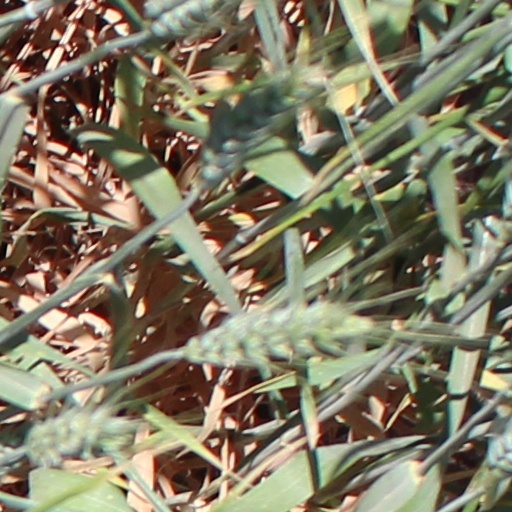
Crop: wheat